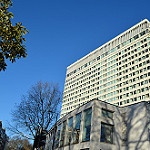
Label: buildings